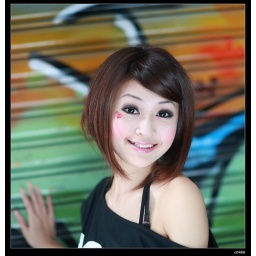
Weisi dressed cool and sexy clothing to show the fashion style in Simen street of Taipei that was charming